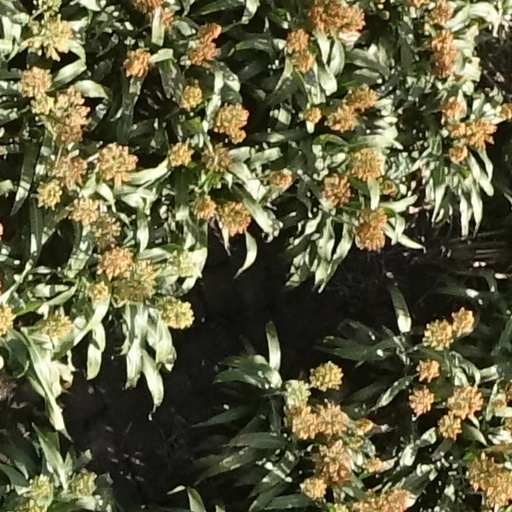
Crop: sorghum